Nomura's jellyfish

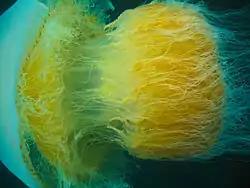
A Nomura jellyfish at Little Munsom Island, Jeju-do, South Korea

"Nemopilema nomurai" can grow up to in diameter and weigh up to , the diameter when fully grown is slightly greater than the height of an average human. The species was named in tribute to Mr. Kan'ichi Nomura (C18–C19), Director General of the Fukui Prefectural Fisheries Experimental Station, who in early December 1921 sent a specimen in a wooden tank to Professor Kishinouye, who found that it was unknown and dedicated time to study the living specimens.